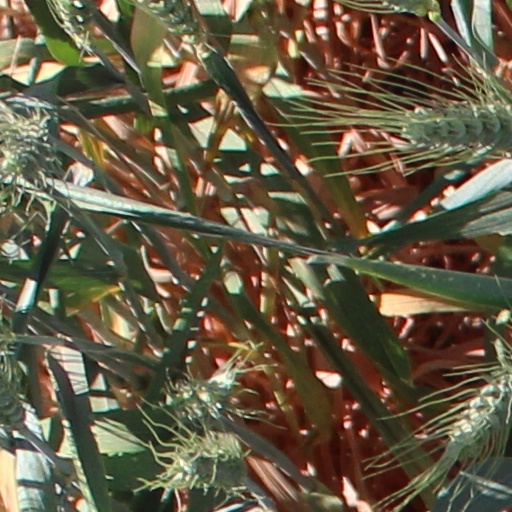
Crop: wheat